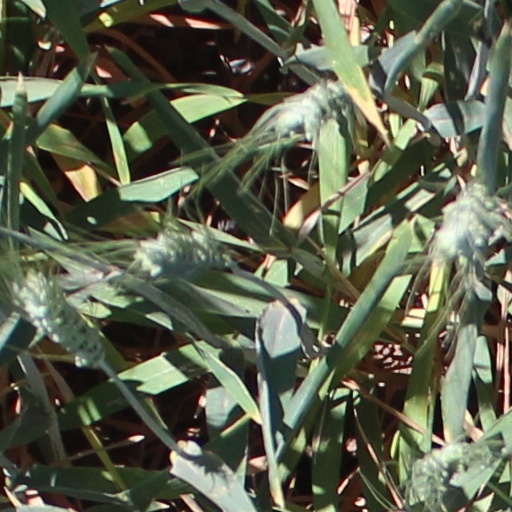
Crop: wheat